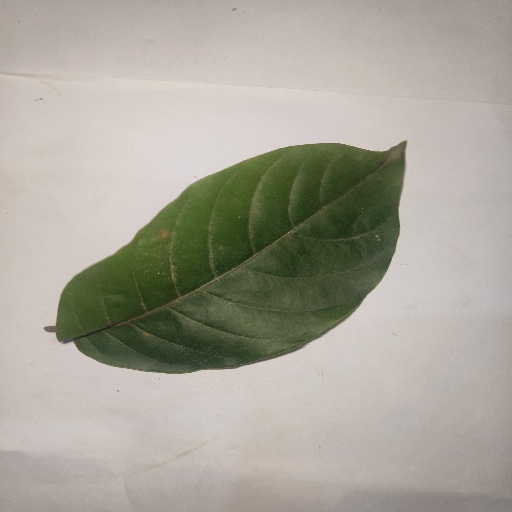
Species: HariTaki
Leaf condition: Healthy Leaf